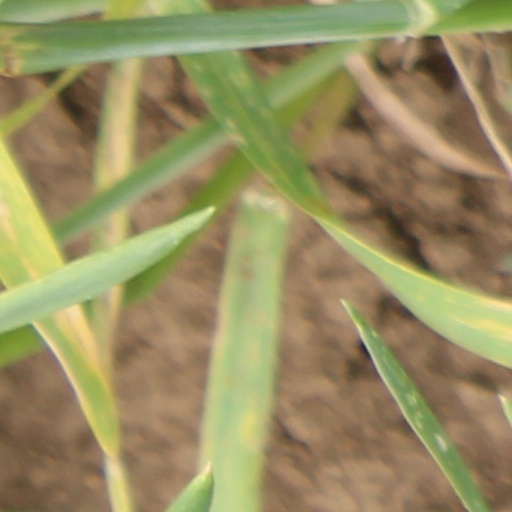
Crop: wheat